Kakadu National Park

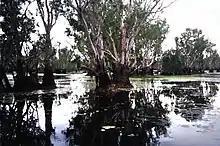
Yellow Water Billabong, July 2001

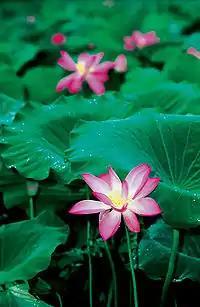
Waterlilies such as the lotus flower abound in Kakadu National Park.

Kakadu is located in the tropics, between 12° and 14° south of the Equator. The climate is monsoonal, characterised by two main seasons: the dry season and the wet season. The "build up" describes the transition between the dry and the wet. During the dry season (from April/May to September), dry southerly and easterly trade winds predominate. Humidity is relatively low and rain is unusual. At Jabiru, the average maximum temperature for June–July is 32 °C. During the "build up" (October to December) conditions can be extremely uncomfortable with high temperatures and high humidity. However, "build up" storms are impressive and lightning strikes are frequent. In fact, the Top End of Australia records more lightning strikes per year than any other place on earth. At Jabiru the average maximum temperature for October is 37.5 °C.